Kawasaki's theorem

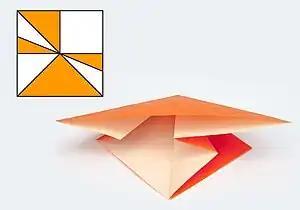
In this example, the alternating sum of angles (clockwise from the bottom) is 90° − 45° + 22.5° − 22.5° + 45° − 90° + 22.5° − 22.5° = 0°. Since it adds to zero, the crease pattern may be flat-folded.

Kawasaki's theorem or Kawasaki–Justin theorem is a theorem in the mathematics of paper folding that describes the crease patterns with a single vertex that may be folded to form a flat figure. It states that the pattern is flat-foldable if and only if alternatingly adding and subtracting the angles of consecutive folds around the vertex gives an alternating sum of zero.